Batales

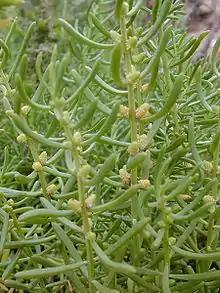
"Batis maritima"

Batales is a botanical name of an order of flowering plants. This name was used in several systems, sometimes in the spelling Batidales. Often this order consisted of the genus "Batis" only. In the 1981 version of the Cronquist system it was an order placed in subclass Dilleniidae with the following circumscription: